Romanization of Hispania

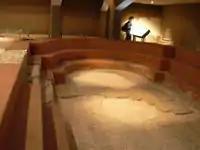
Pool at the baths in Caesaraugusta

In the Iberian Peninsula there is great diversity of such archaeological buildings, highlighting their conservation status such as the Baths of Alange near Mérida which, after several restorations over the 18th and 19th centuries, are now open the public as part of a medicinal water spa.